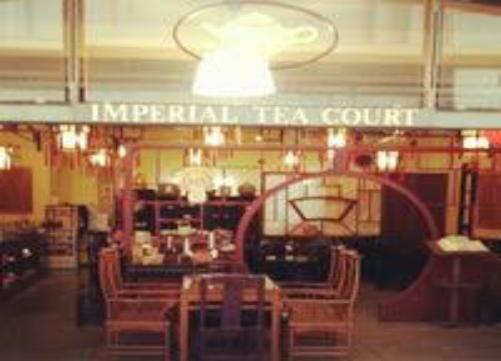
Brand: imperial tea court
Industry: Others